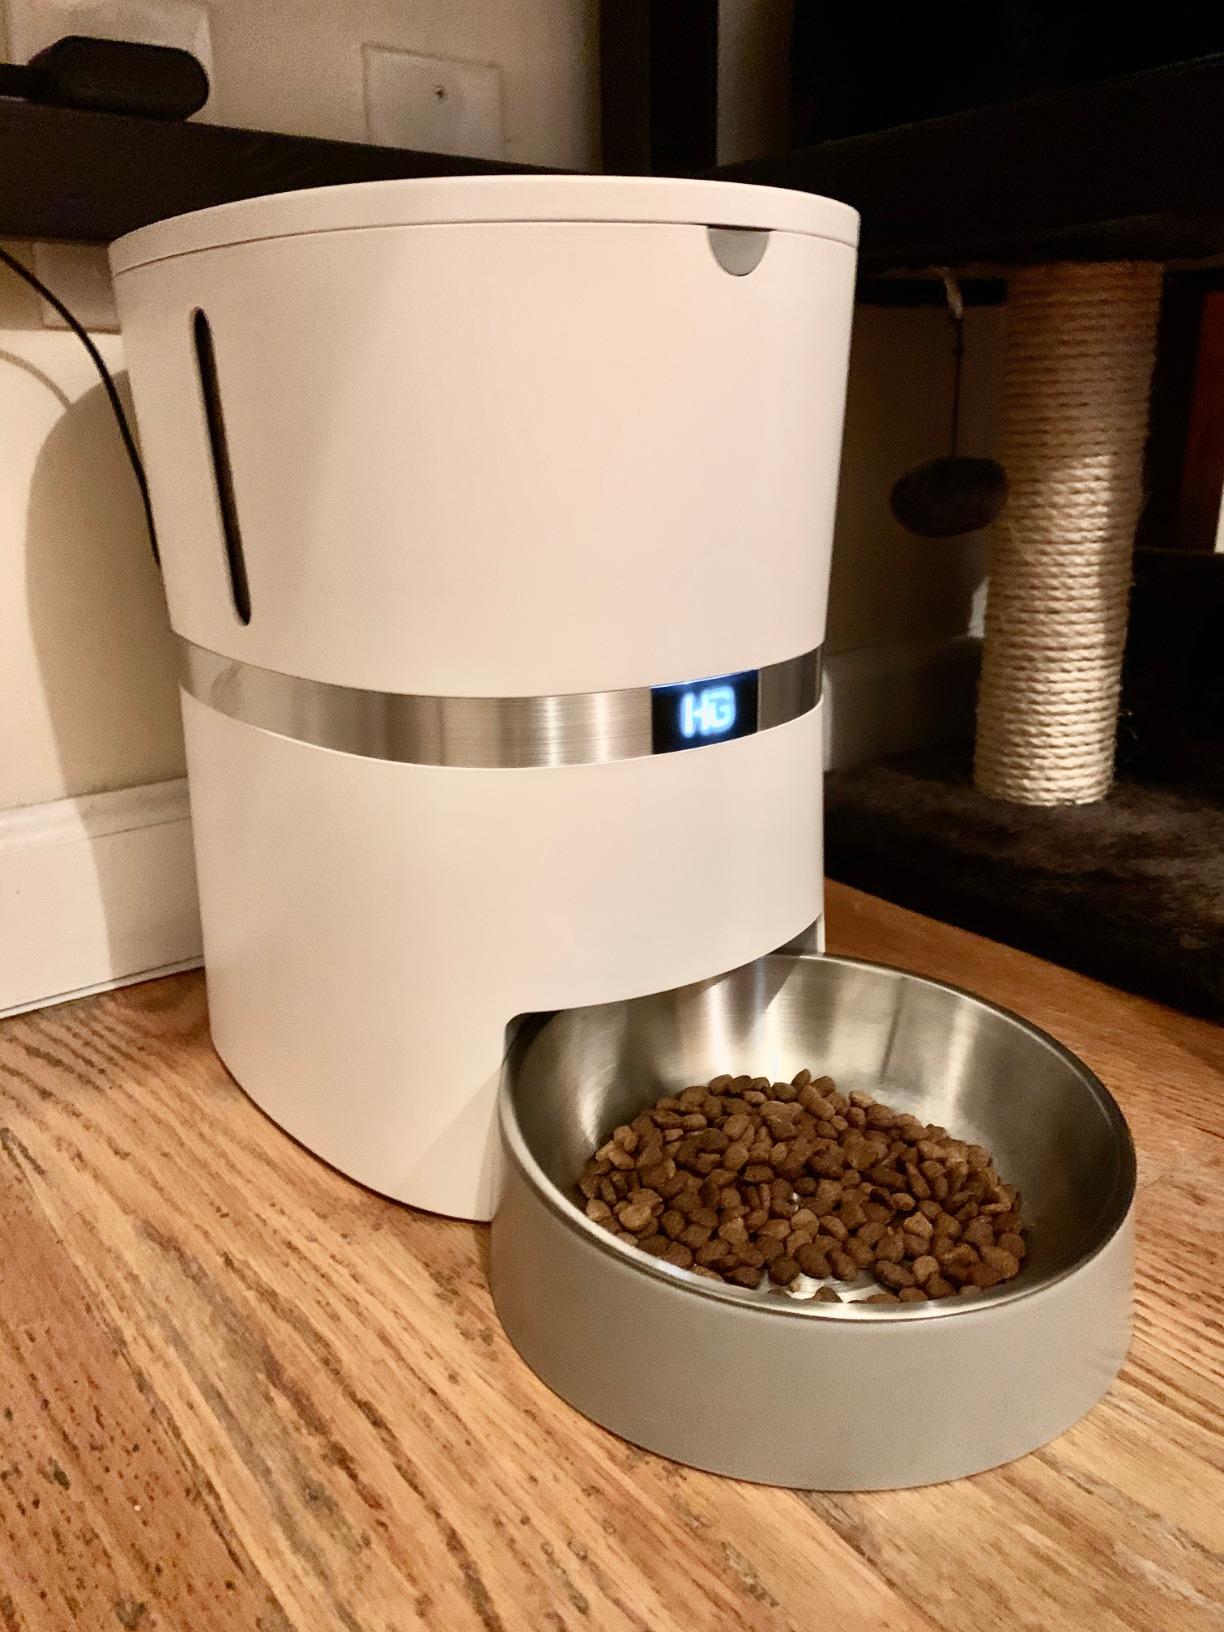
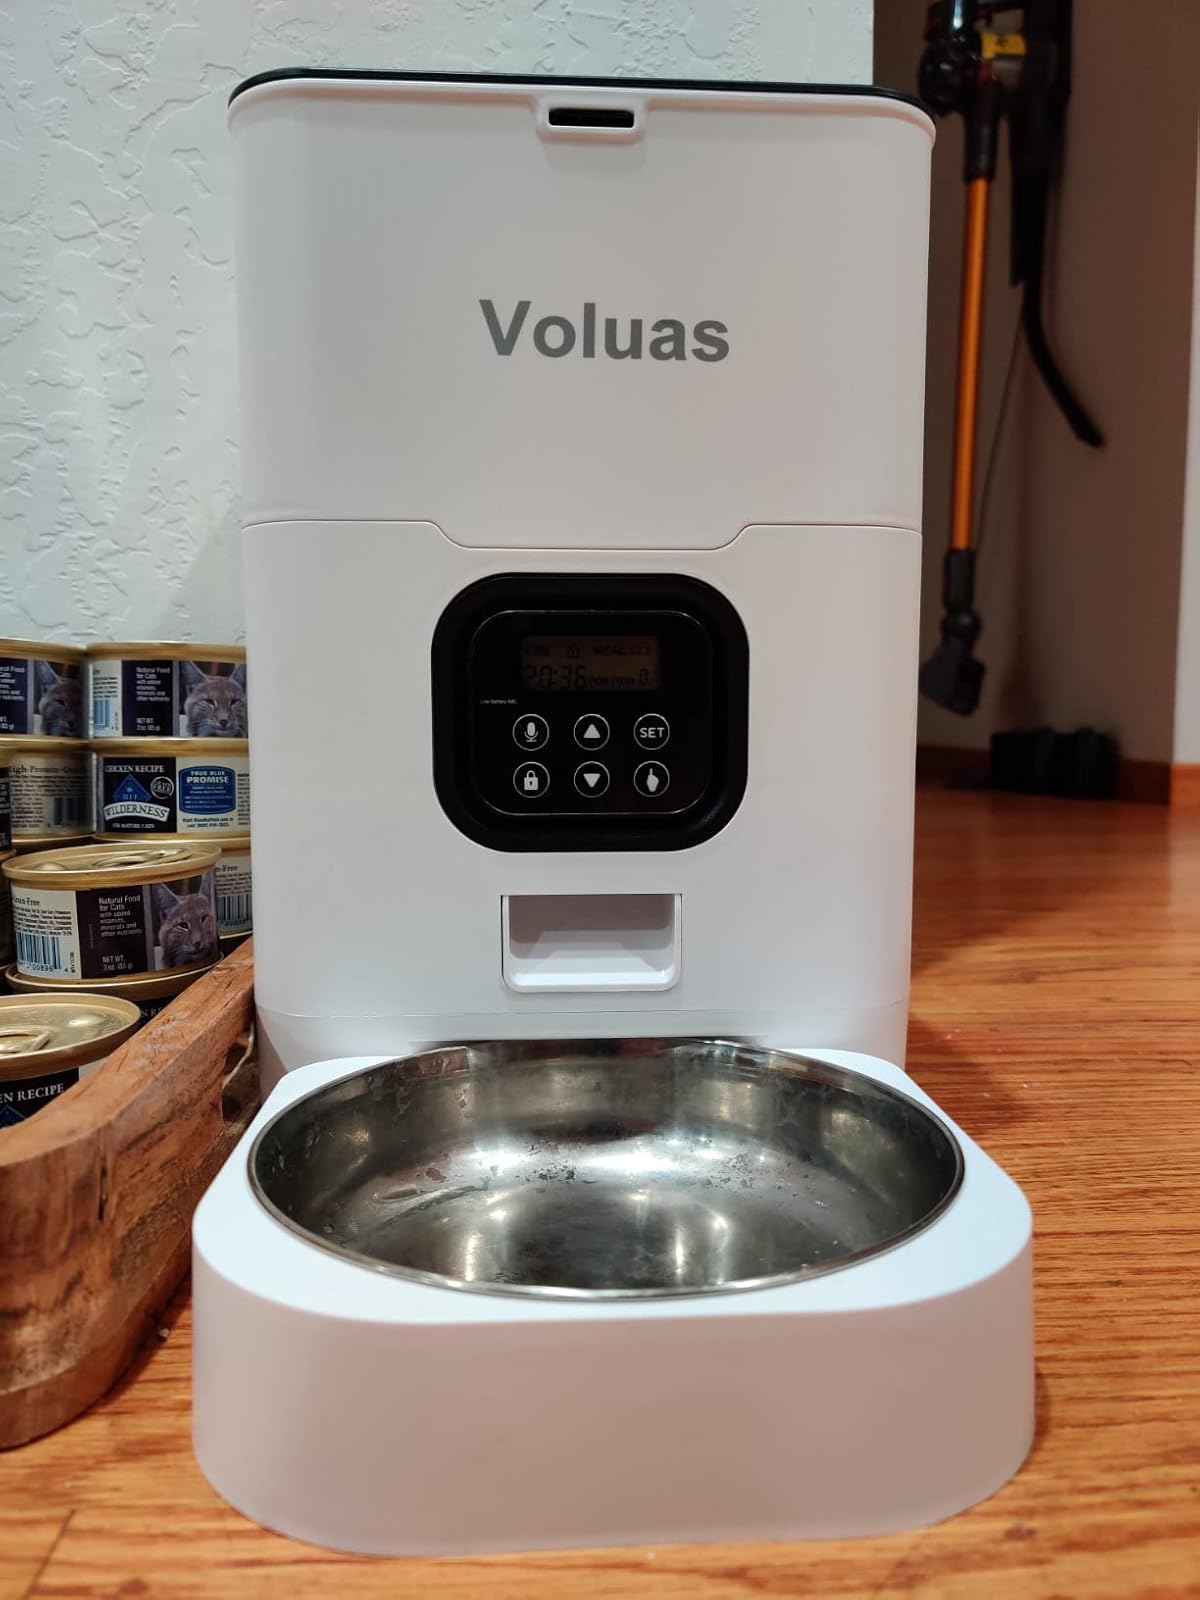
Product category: items_feeder
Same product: no